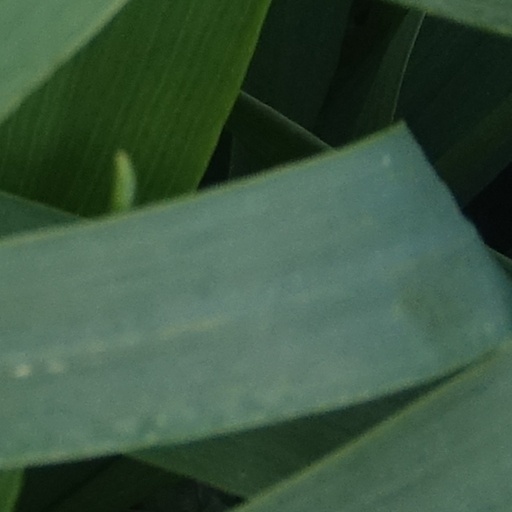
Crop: wheat